Question: Please indicate a possible affordance area of the bed that can be used for lying down
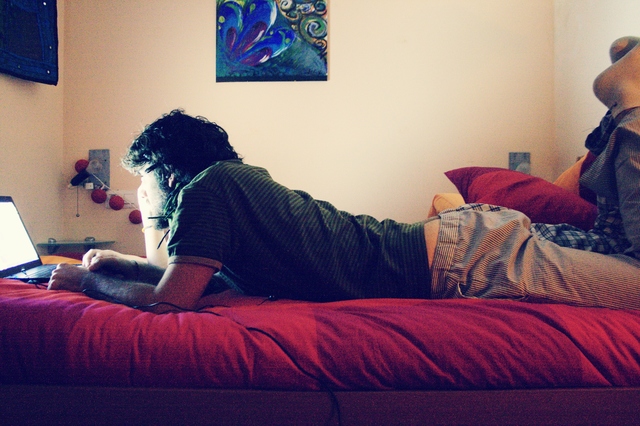
Answer: [2.5, 249.5, 634.5, 396.5]